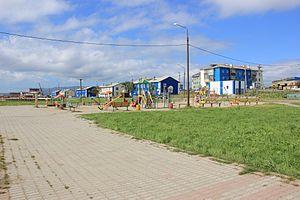
Ioujno-Kourilsk en russe : Ю́жно-Кури́льск est une ville de Russie sur l'archipel des Kouriles, la ville principale de Kounachir.